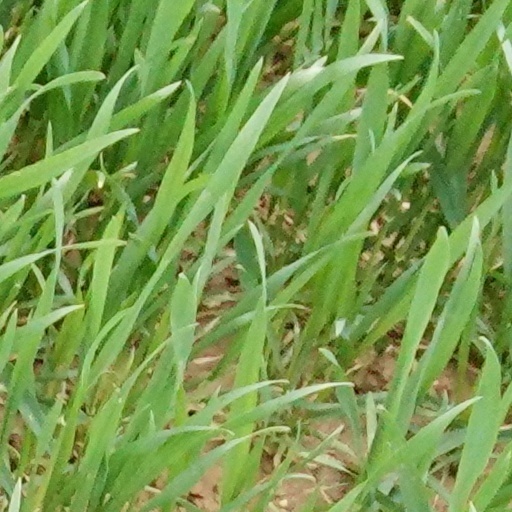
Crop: wheat